이미지를 보고 필라테스 동작명을 분류하고 한 줄 설명을 제공하세요.
동작명과 간단한 설명을 한국어로 답하세요.
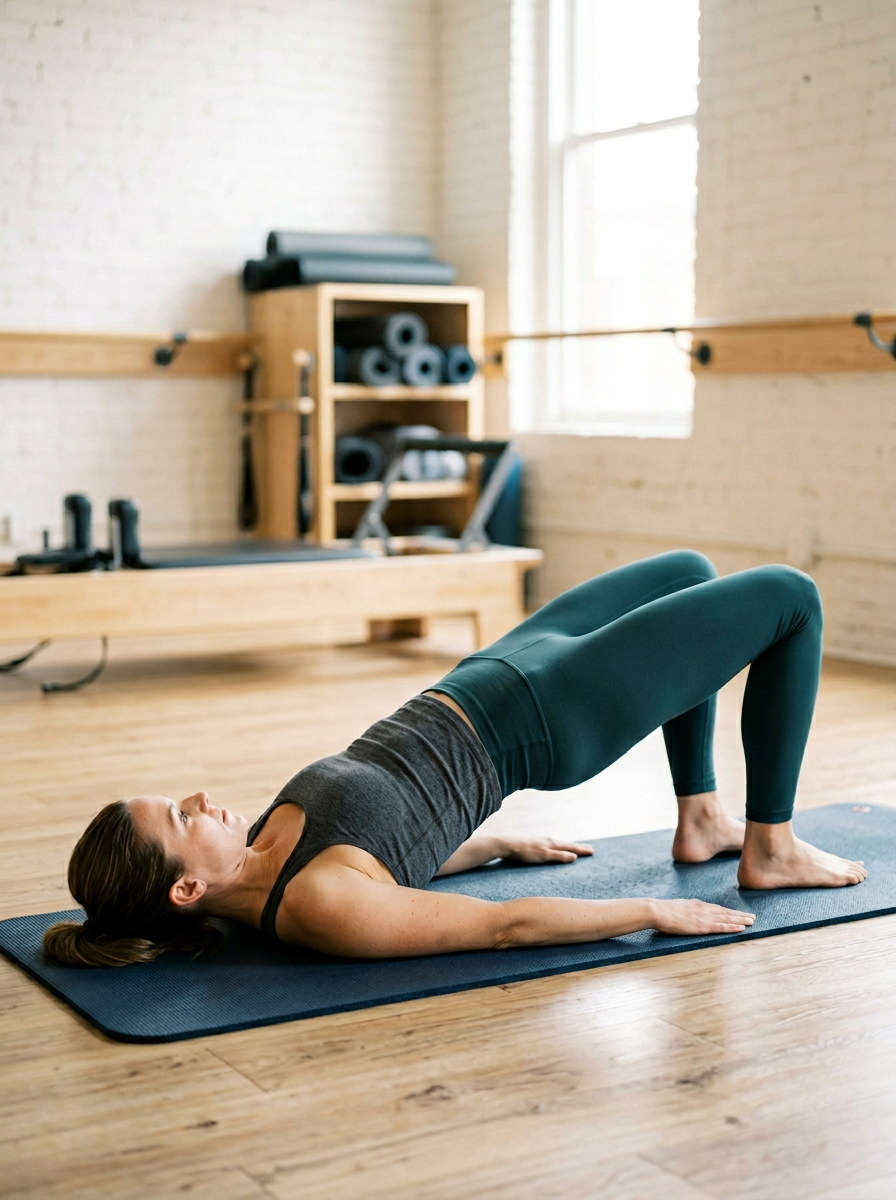
동작명: bridge
설명: 이 이미지는 bridge 동작 예시입니다.